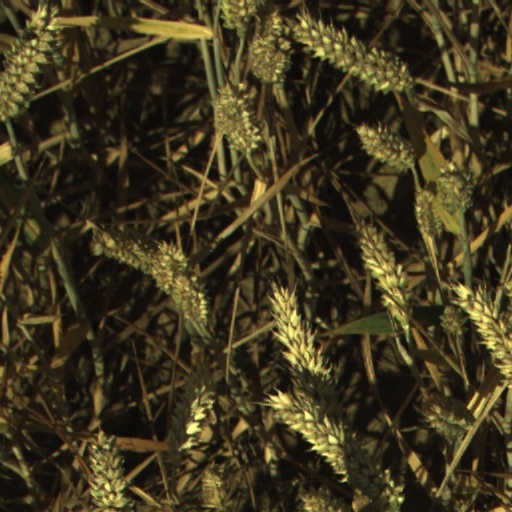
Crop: wheat